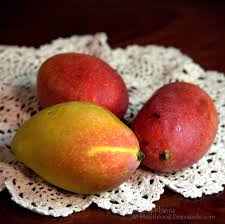
Label: Mango